Super Monkey Ball Jr.

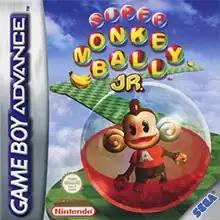
PAL box art

Super Monkey Ball Jr. is a platform video game developed by Realism and Creations and published by Sega for the Game Boy Advance. It is one of the few games on the system to make use of its 3D graphics capabilities. It reuses levels from other games in the "Super Monkey Ball" series. It was the last game to be developed by Creations before their acquisition by Acclaim Entertainment.